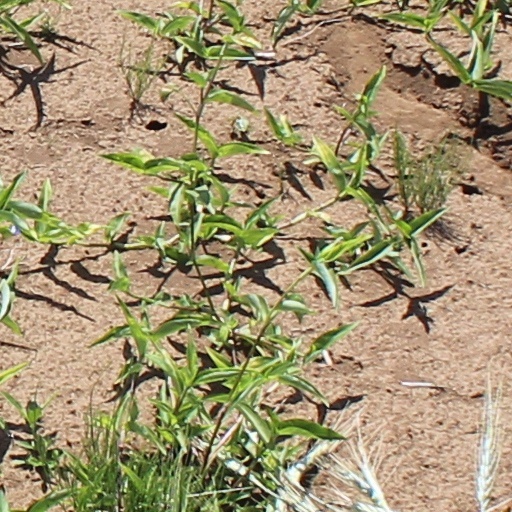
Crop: wheat